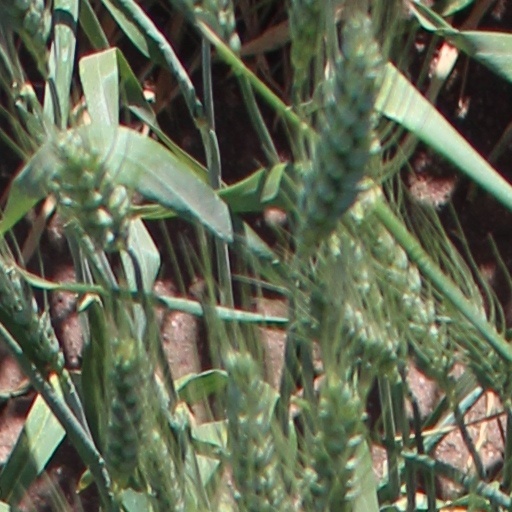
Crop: wheat